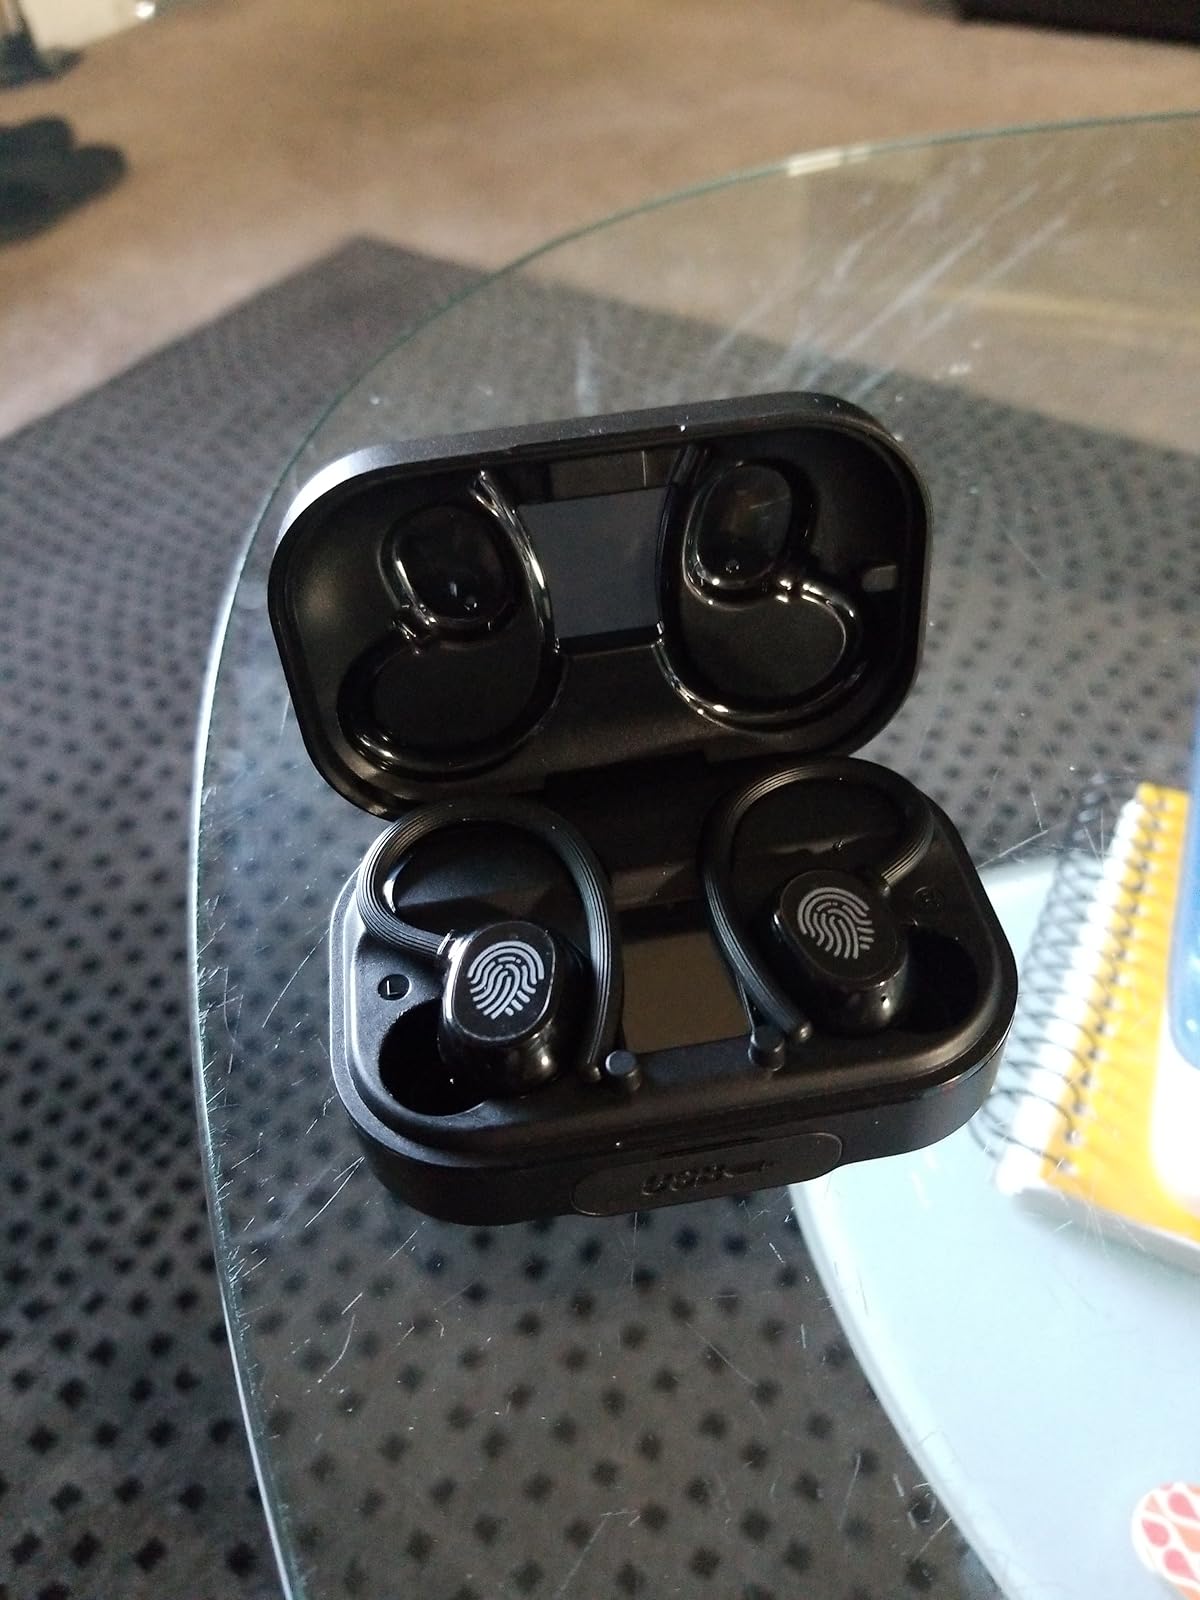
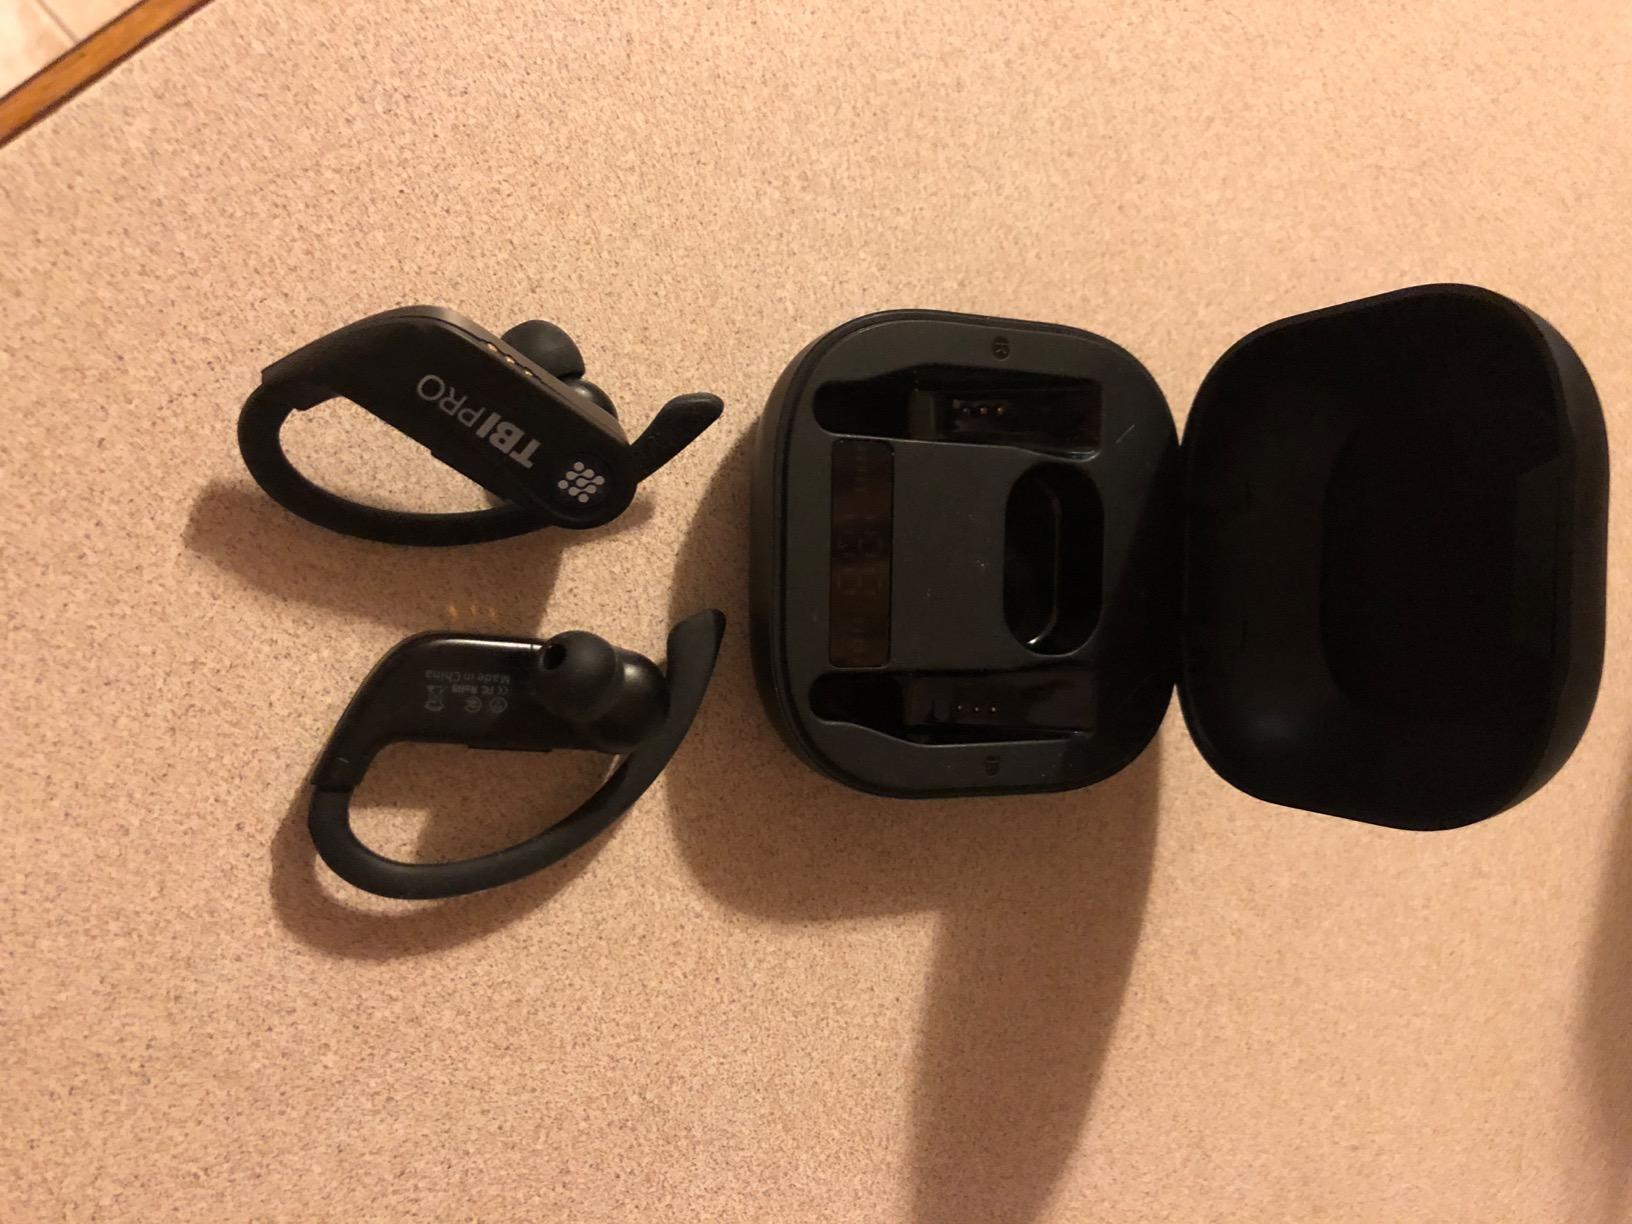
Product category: earbuds
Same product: no